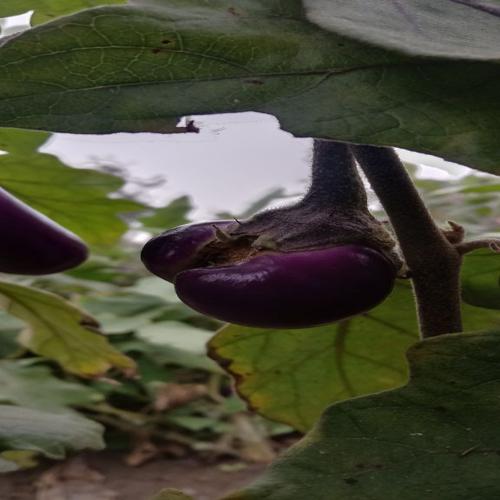
Label: Brinjal Fruit Creaking